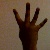
The image shows a hand gesture representing the number 4 in Indian Sign Language.